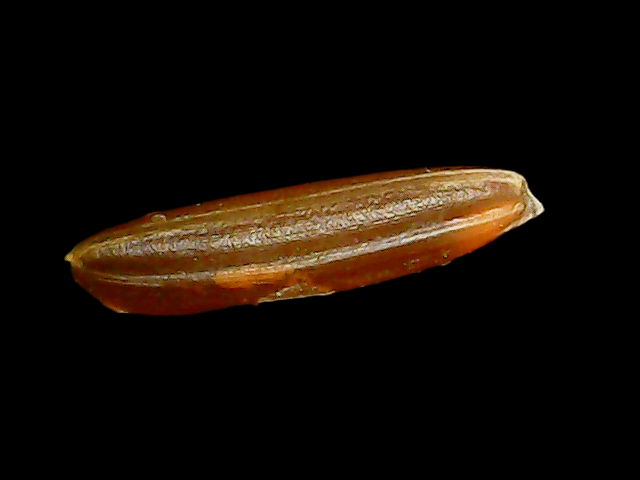
Rice variety: Binadhan20